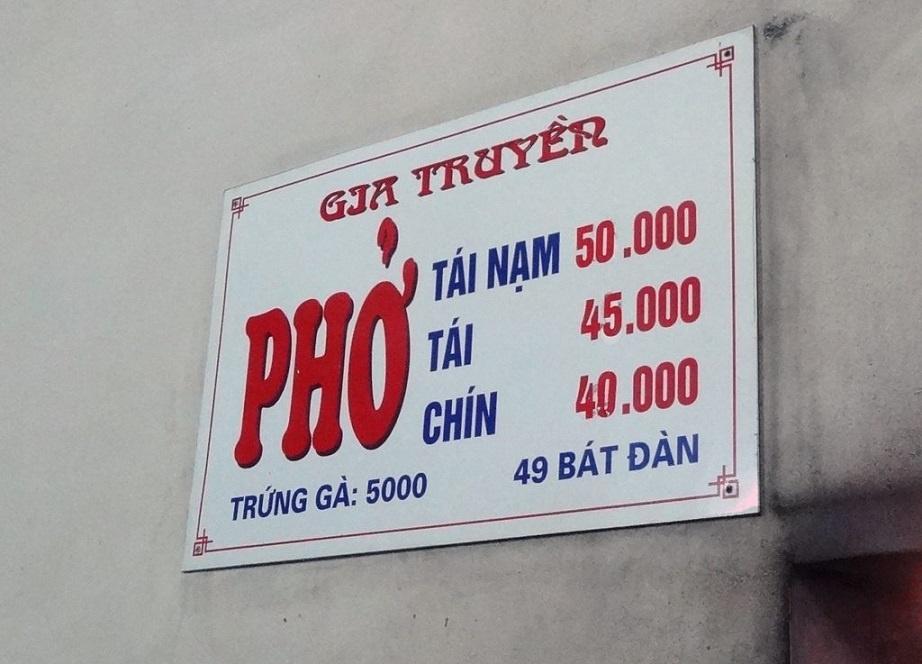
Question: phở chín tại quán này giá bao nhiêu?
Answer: phở chín tại quán này giá 40 000